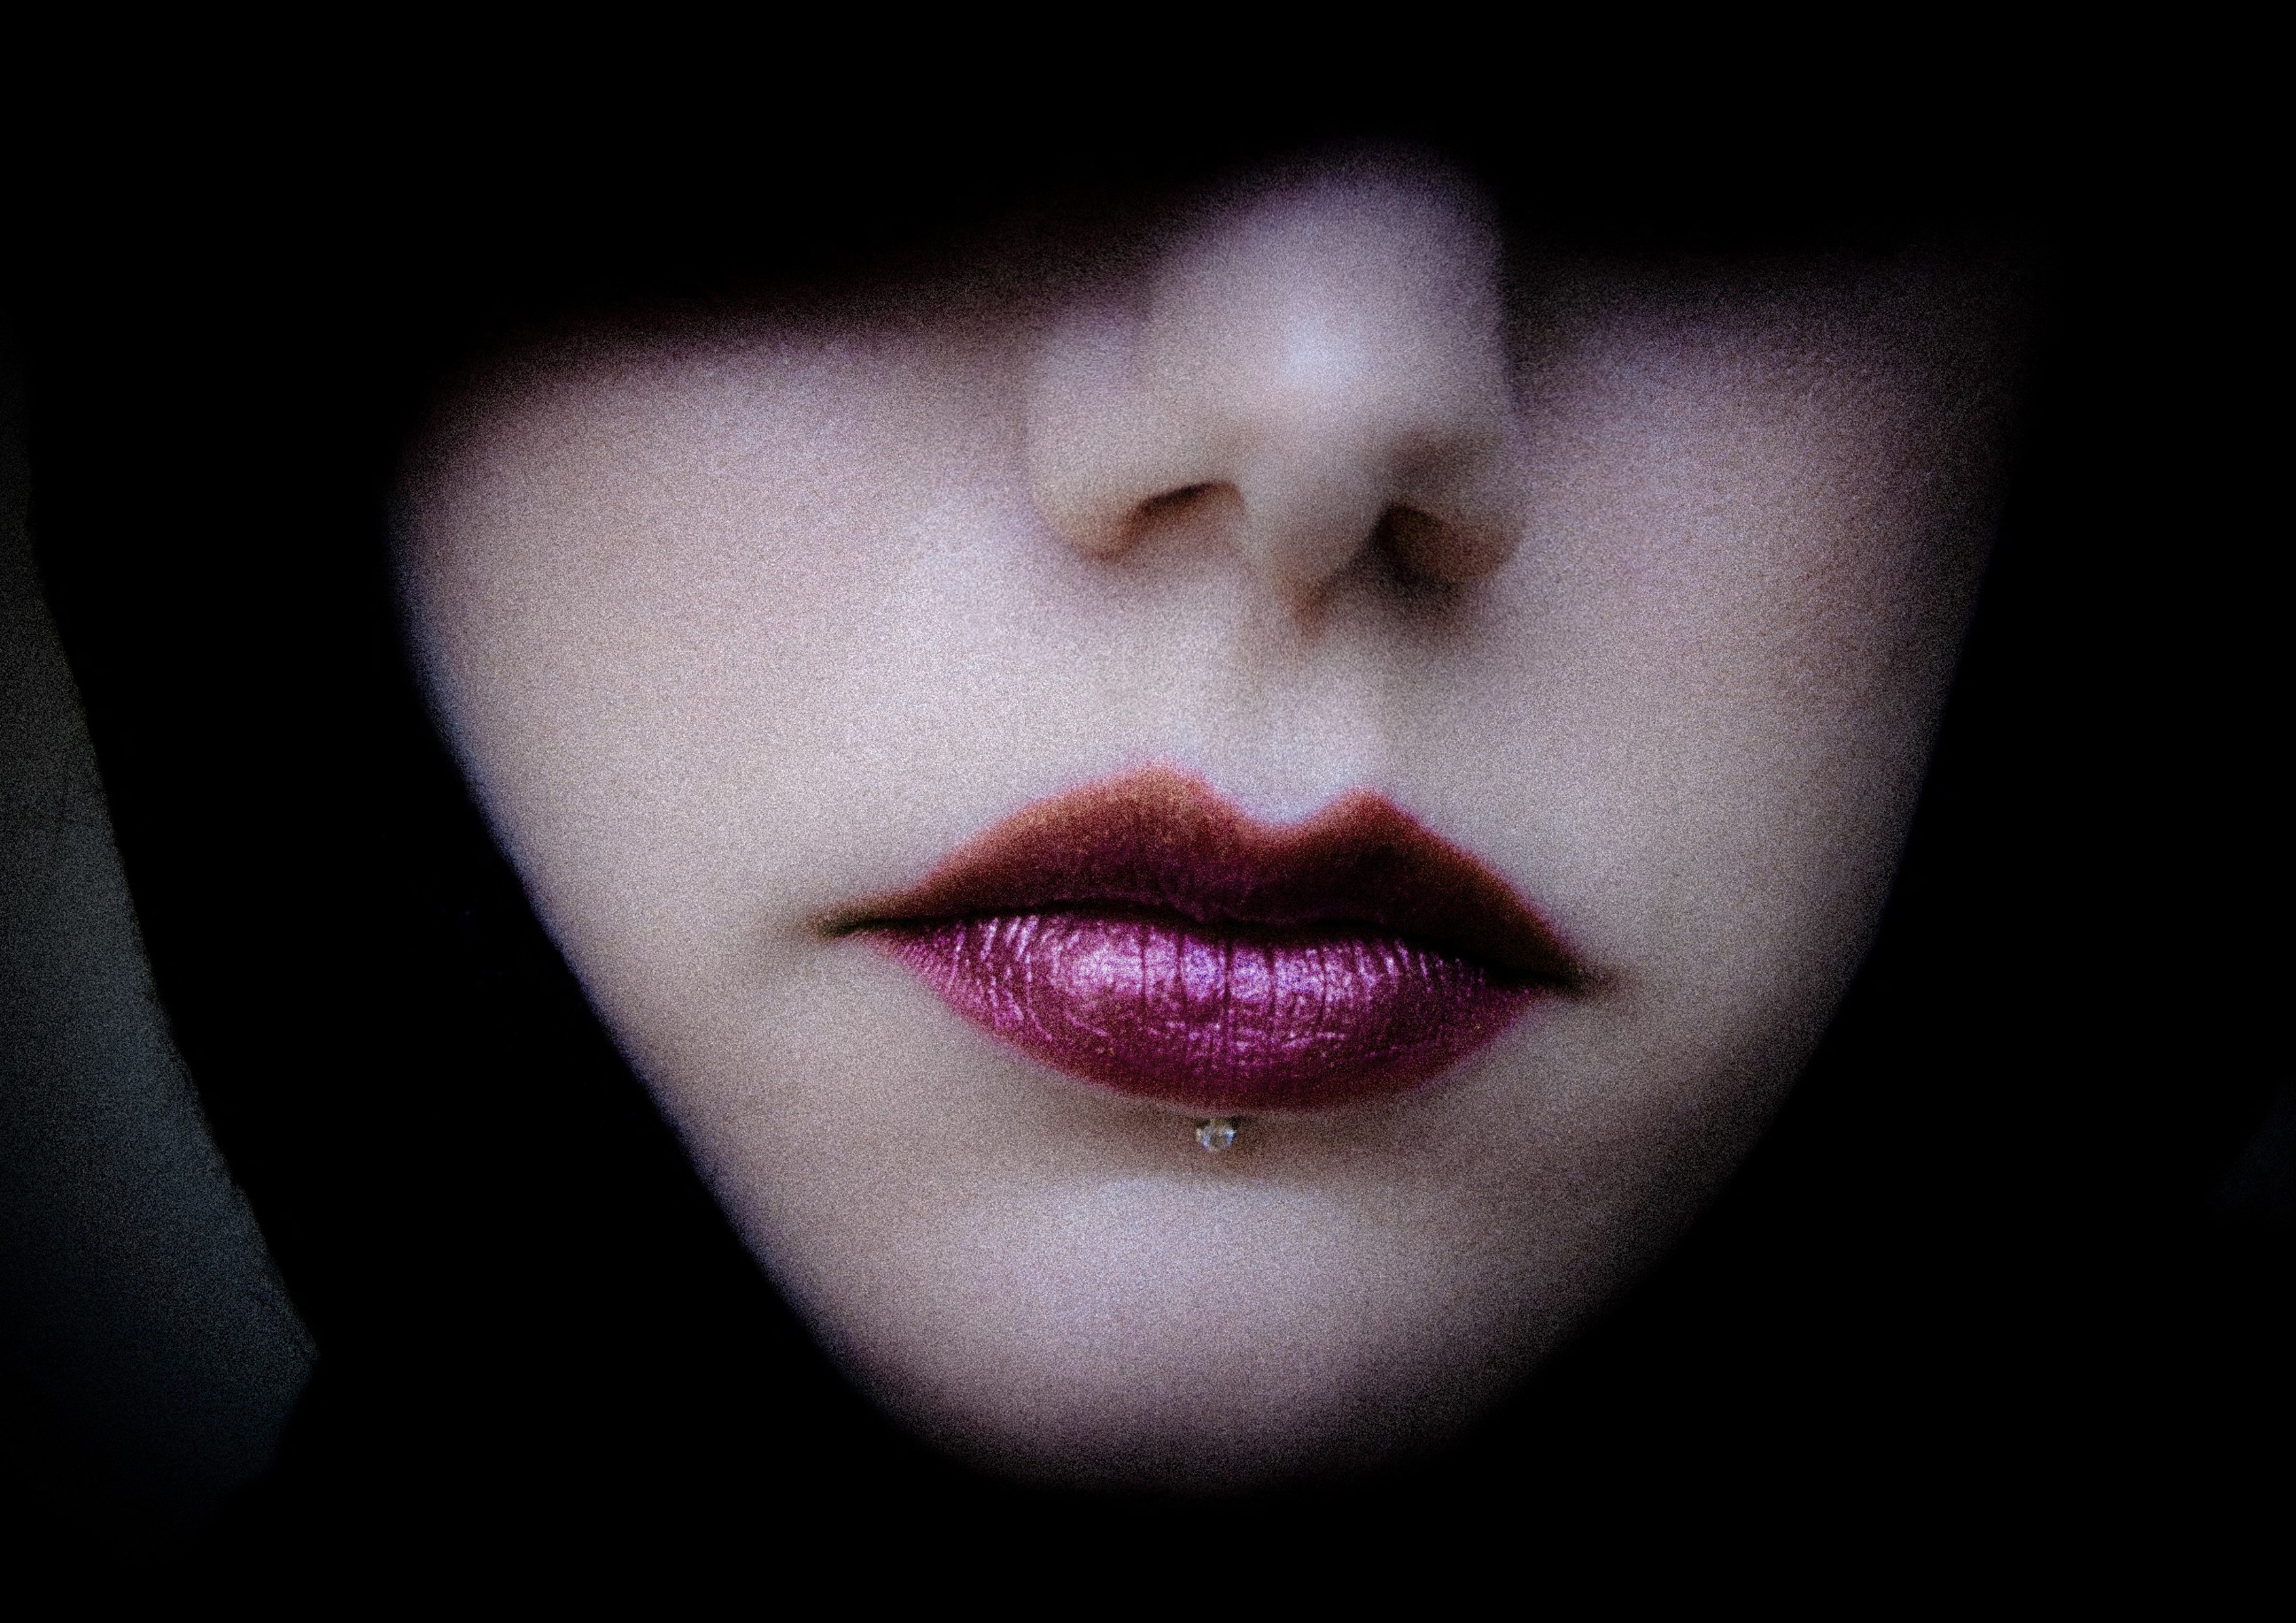
black and white, photography, portrait, red, color, darkness, lip, mouth, eyelash, close up, human body, face, nose, cheek, eye, head, skin, moustache, beauty, organ, emotion, monochrome photography